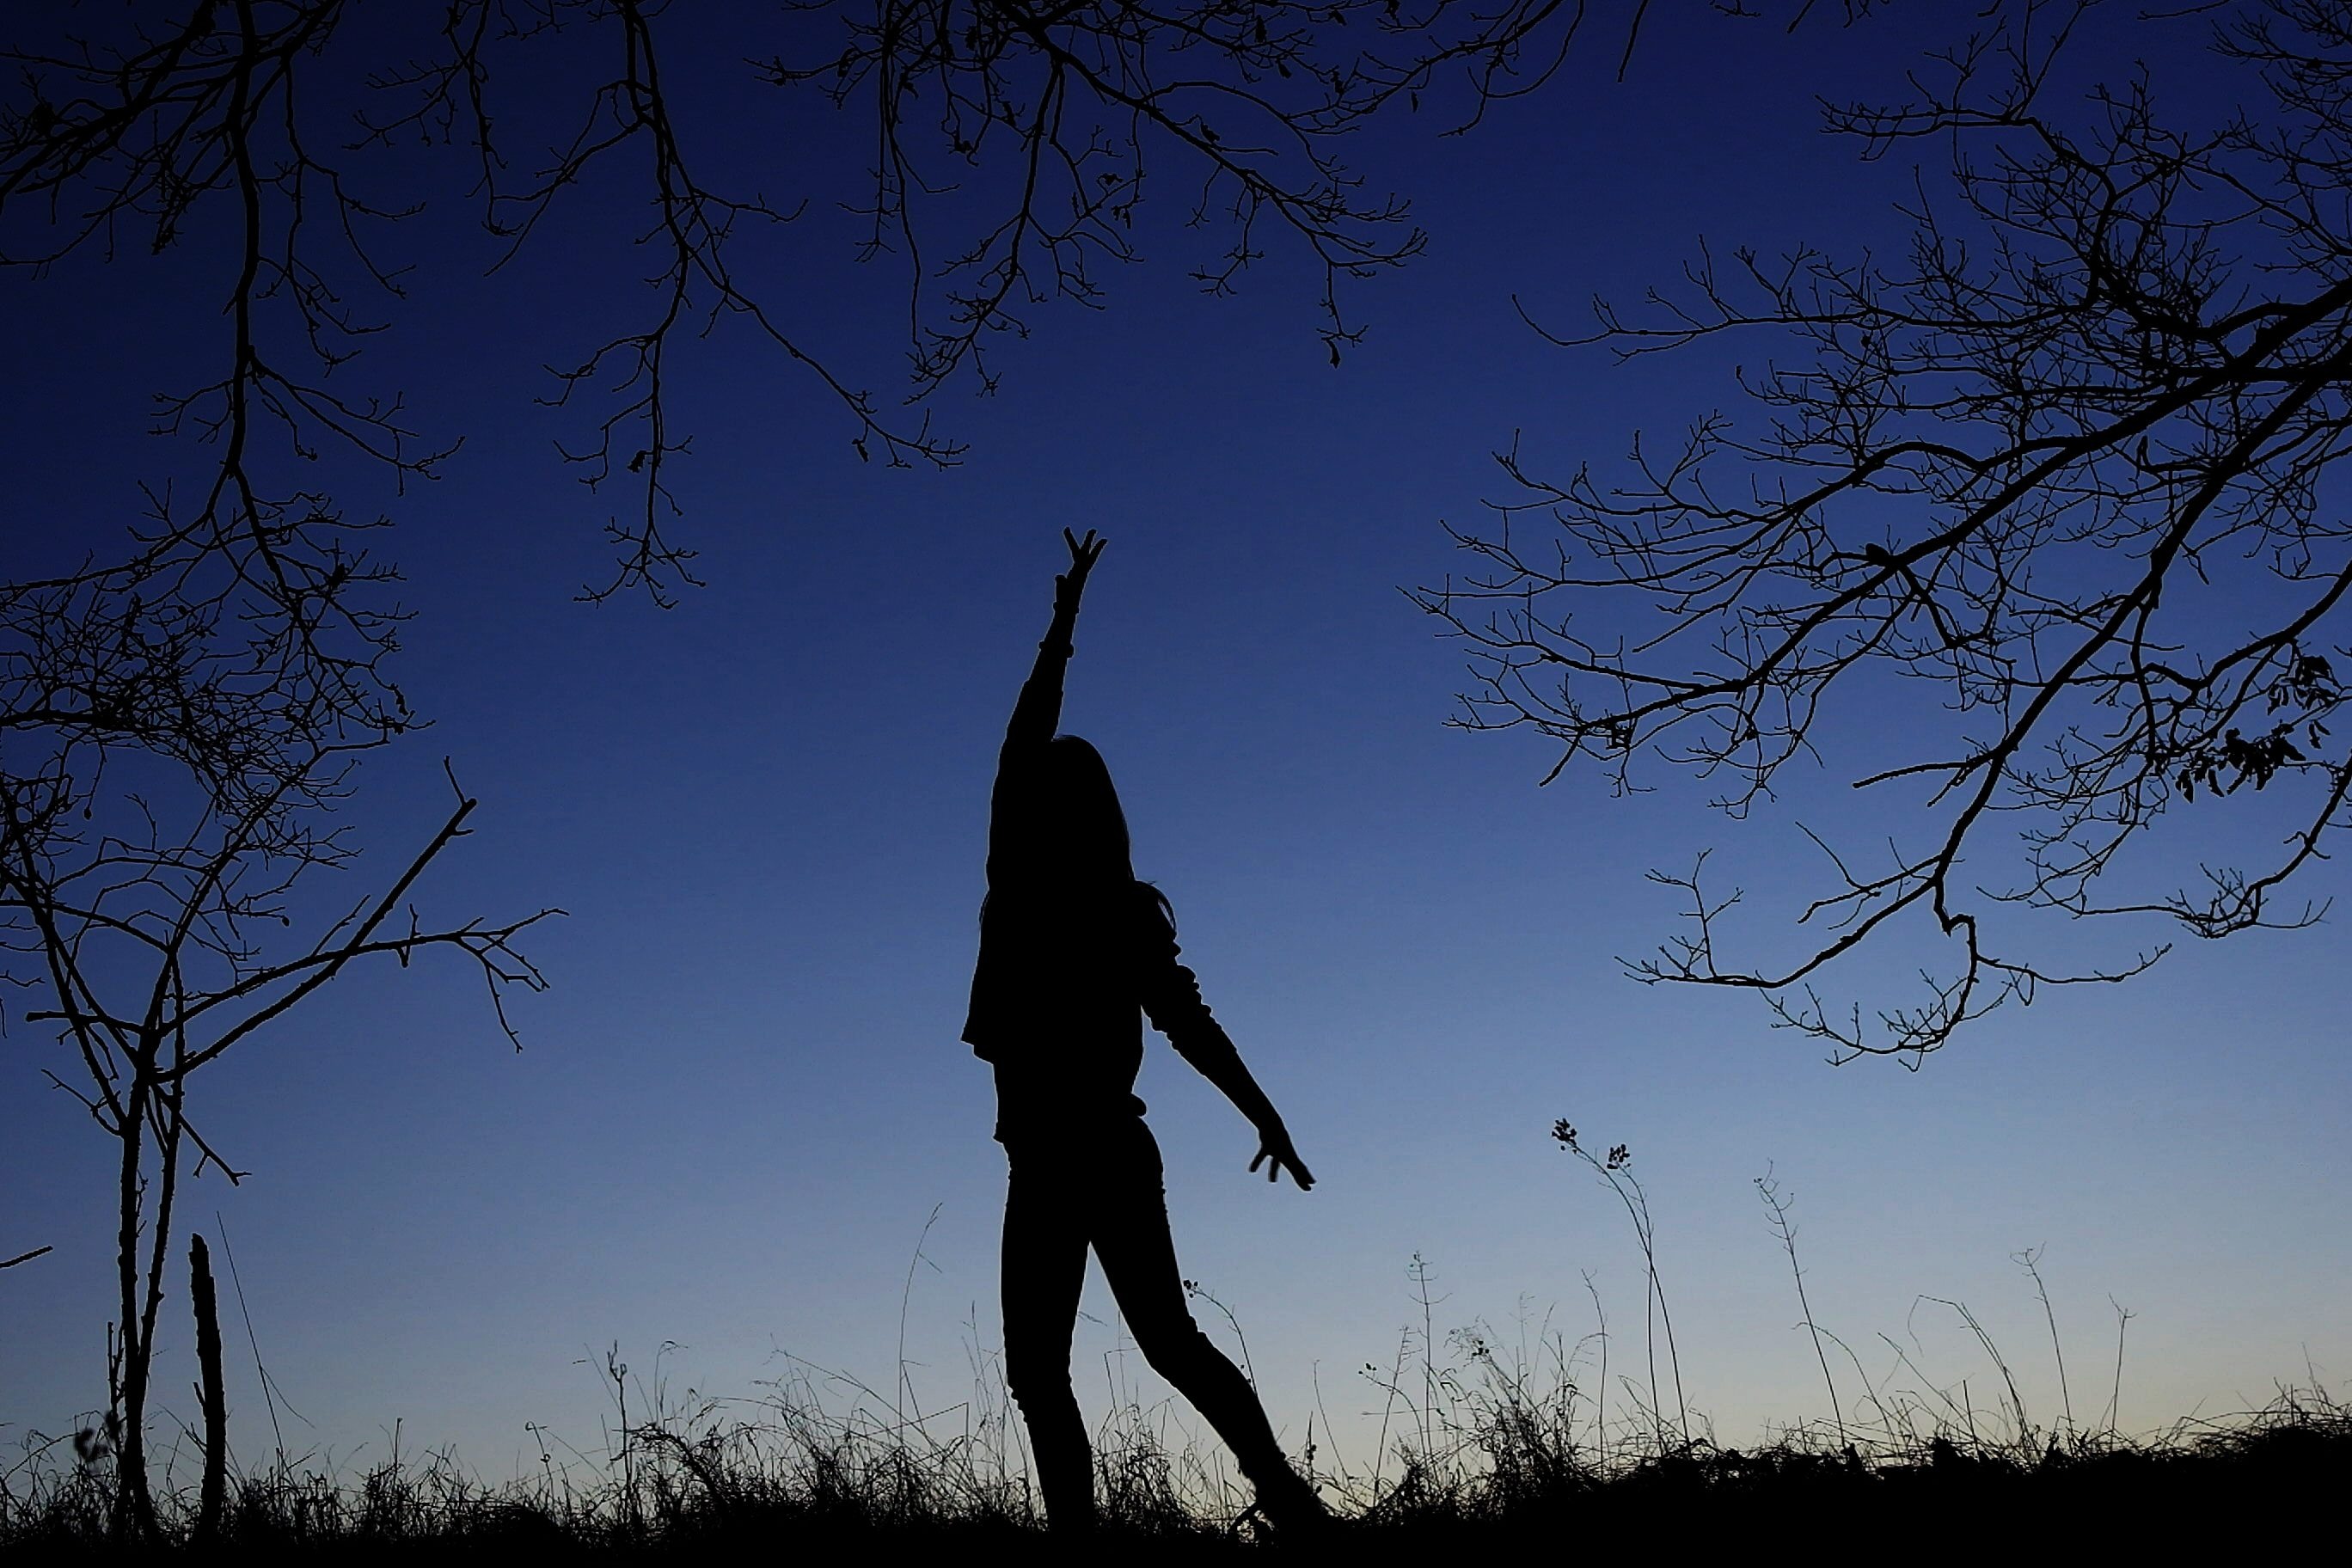
tree, nature, branch, silhouette, cloud, sky, girl, sunset, sunlight, morning, dusk, evening, dance, darkness, movement, atmospheric phenomenon, woody plant